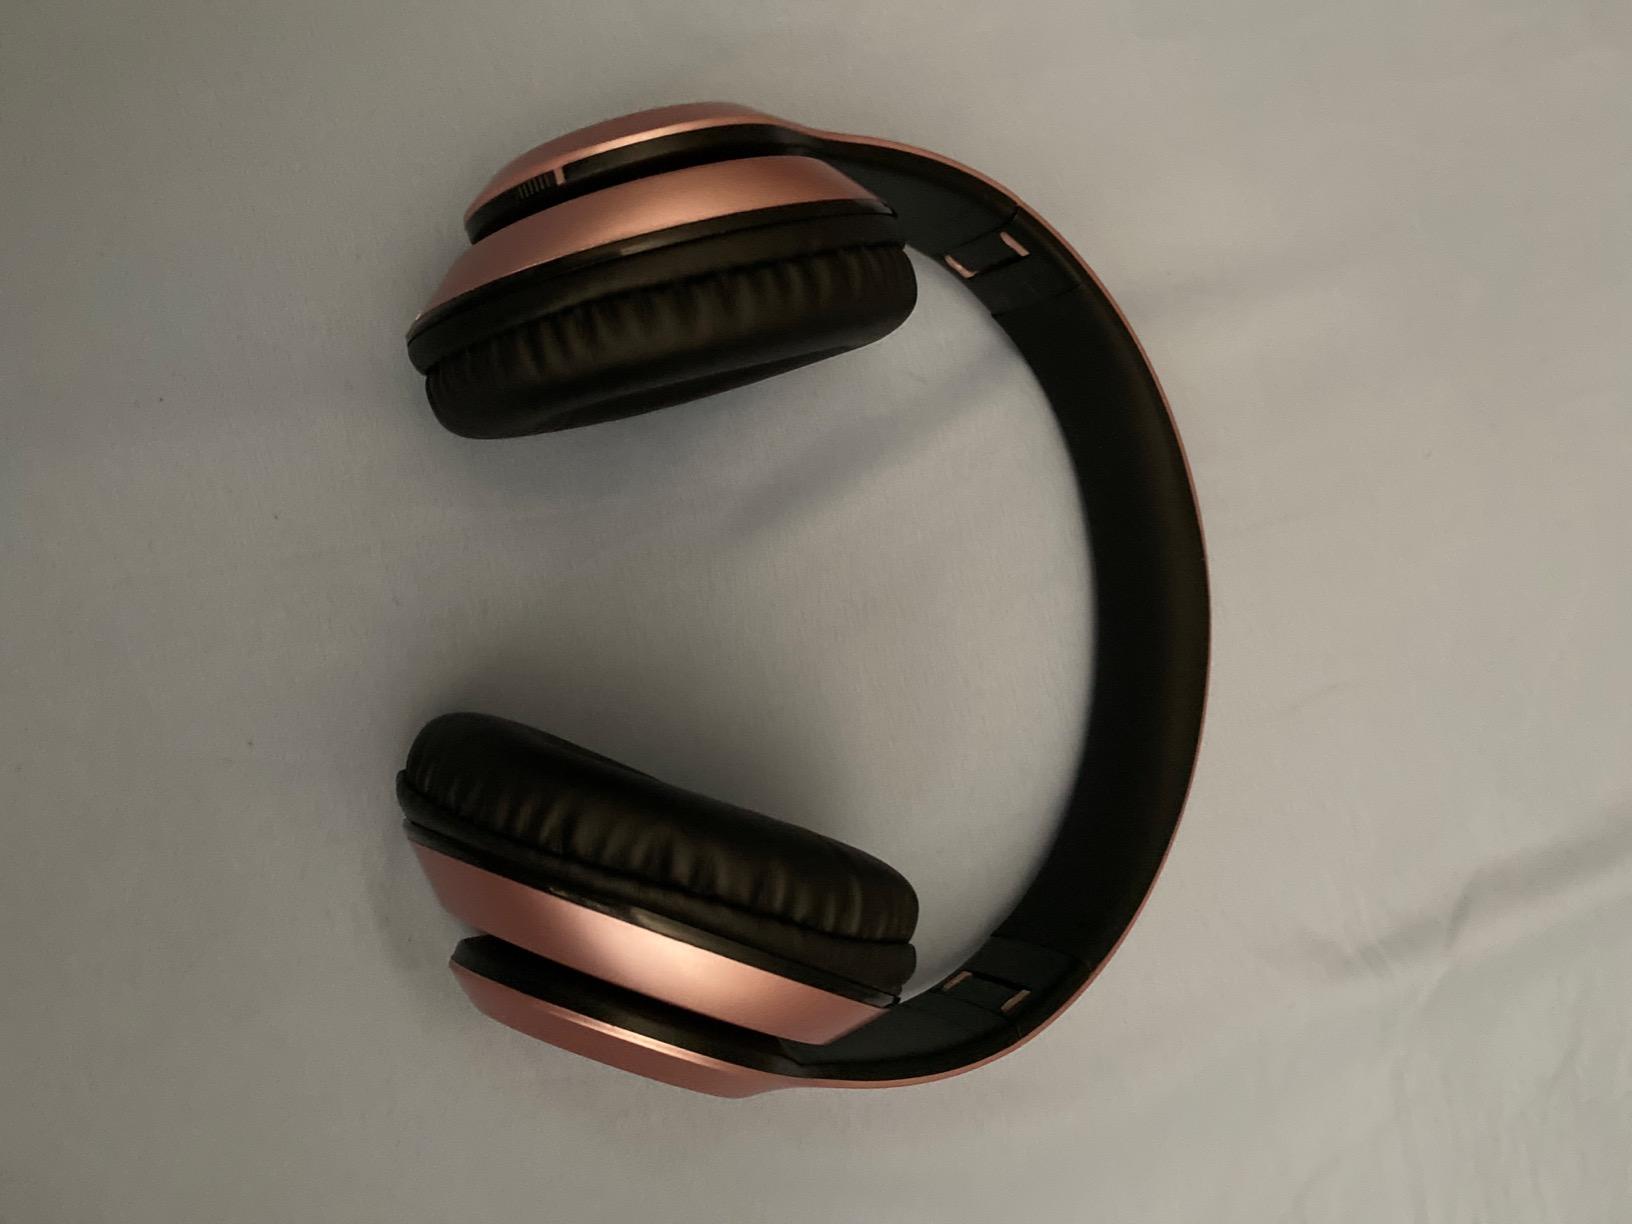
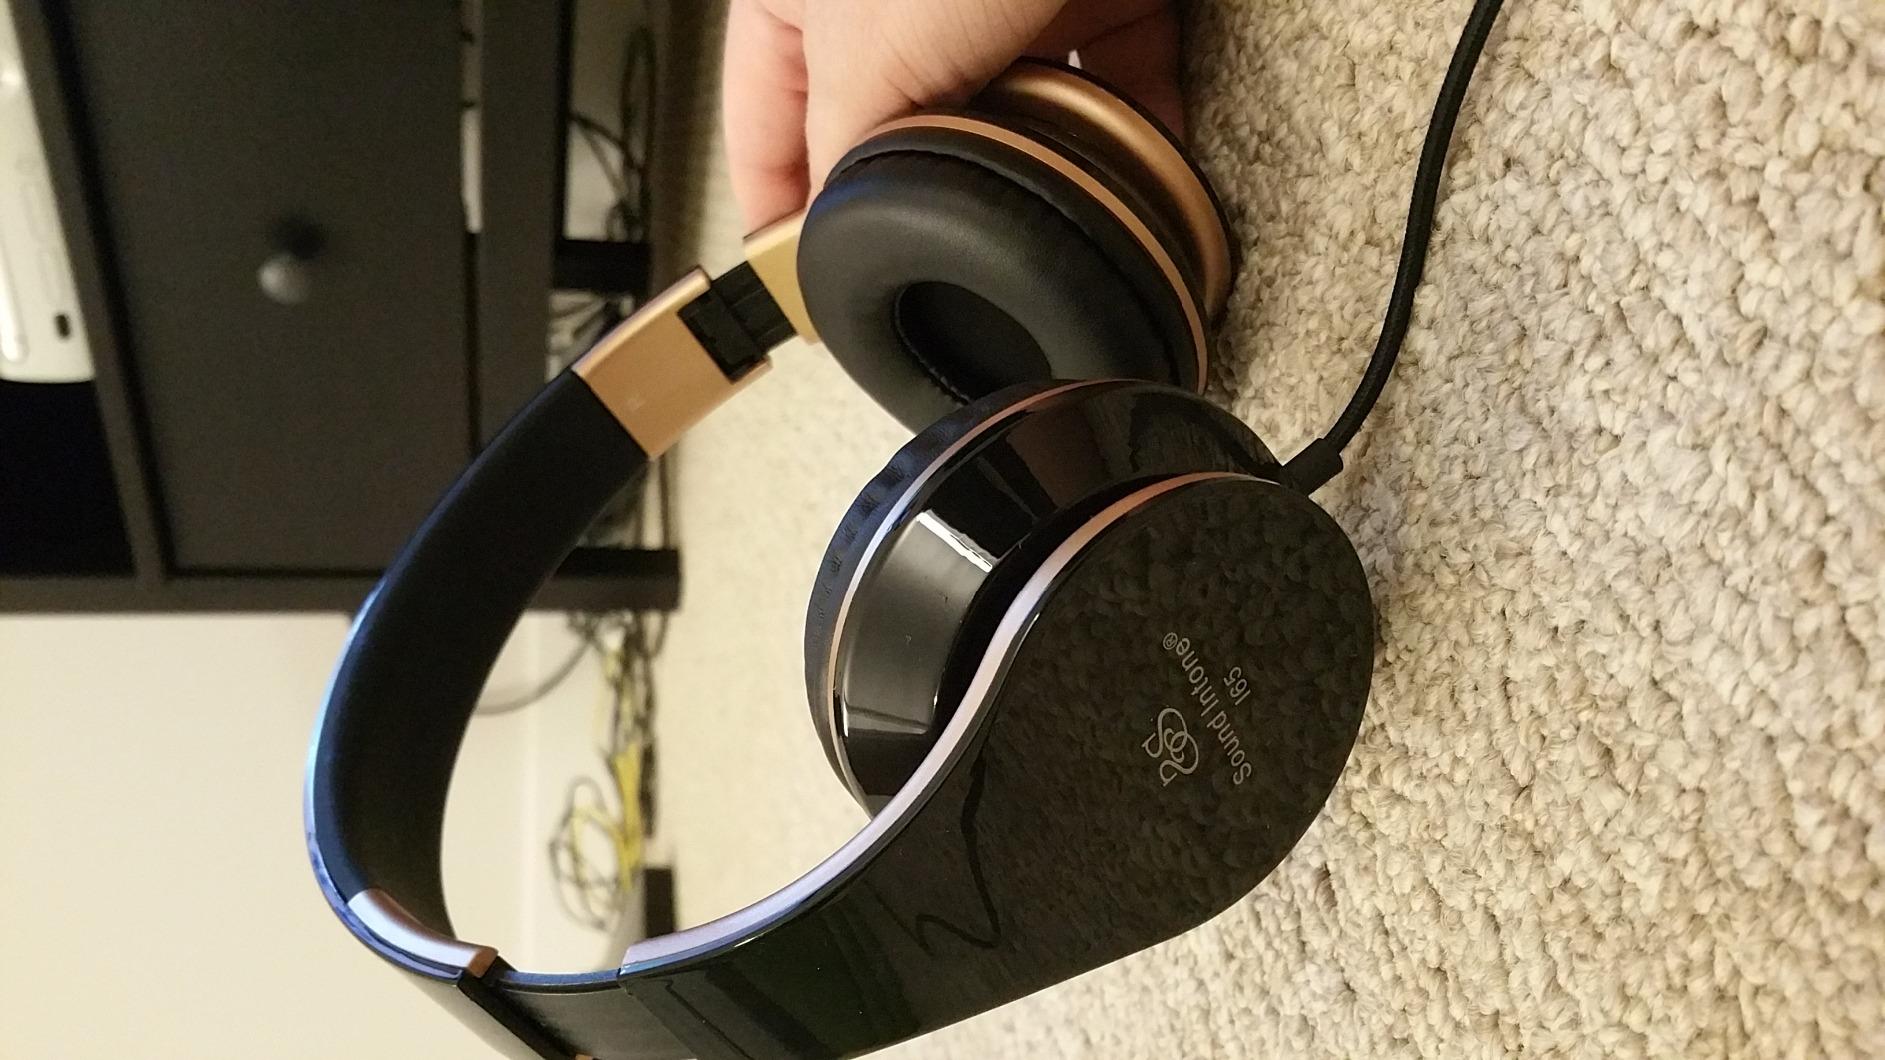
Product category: headphones
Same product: no